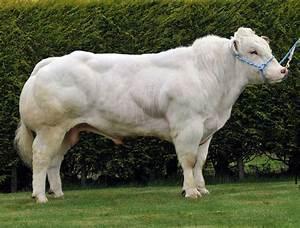
cow